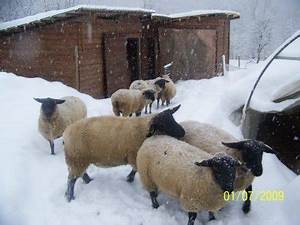
Label: pecora